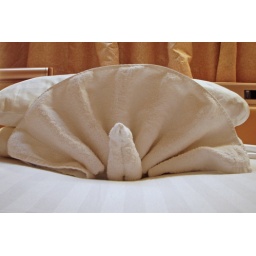
Each day there would be a new (vaguely obscene) towel animal in our stateroom.